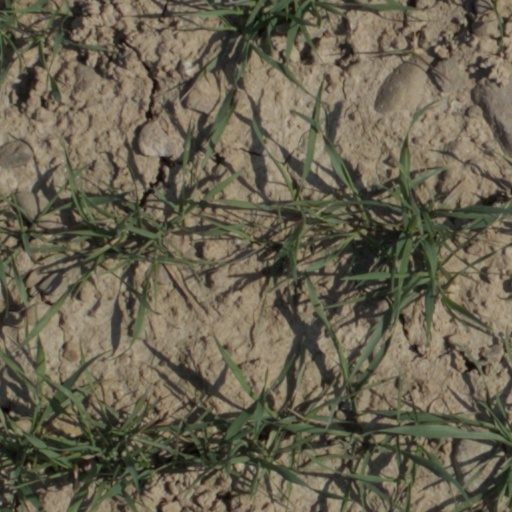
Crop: wheat